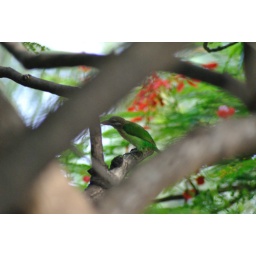
white cheeked barbet on gulmohar tree in front of my house